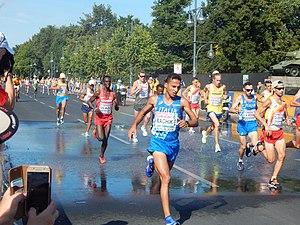
Yassine Rachik est un athlète italien, spécialiste du fond et du marathon.